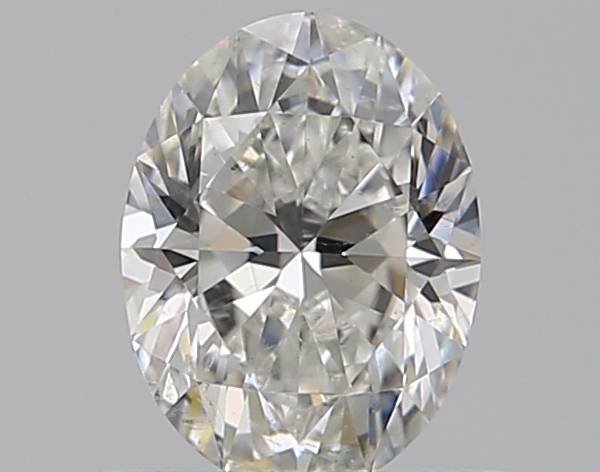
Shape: oval
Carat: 0.51
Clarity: SI1
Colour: G
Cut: EX
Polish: EX
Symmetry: EX
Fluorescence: N
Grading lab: GIA
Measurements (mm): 6.04 x 4.5 x 2.86